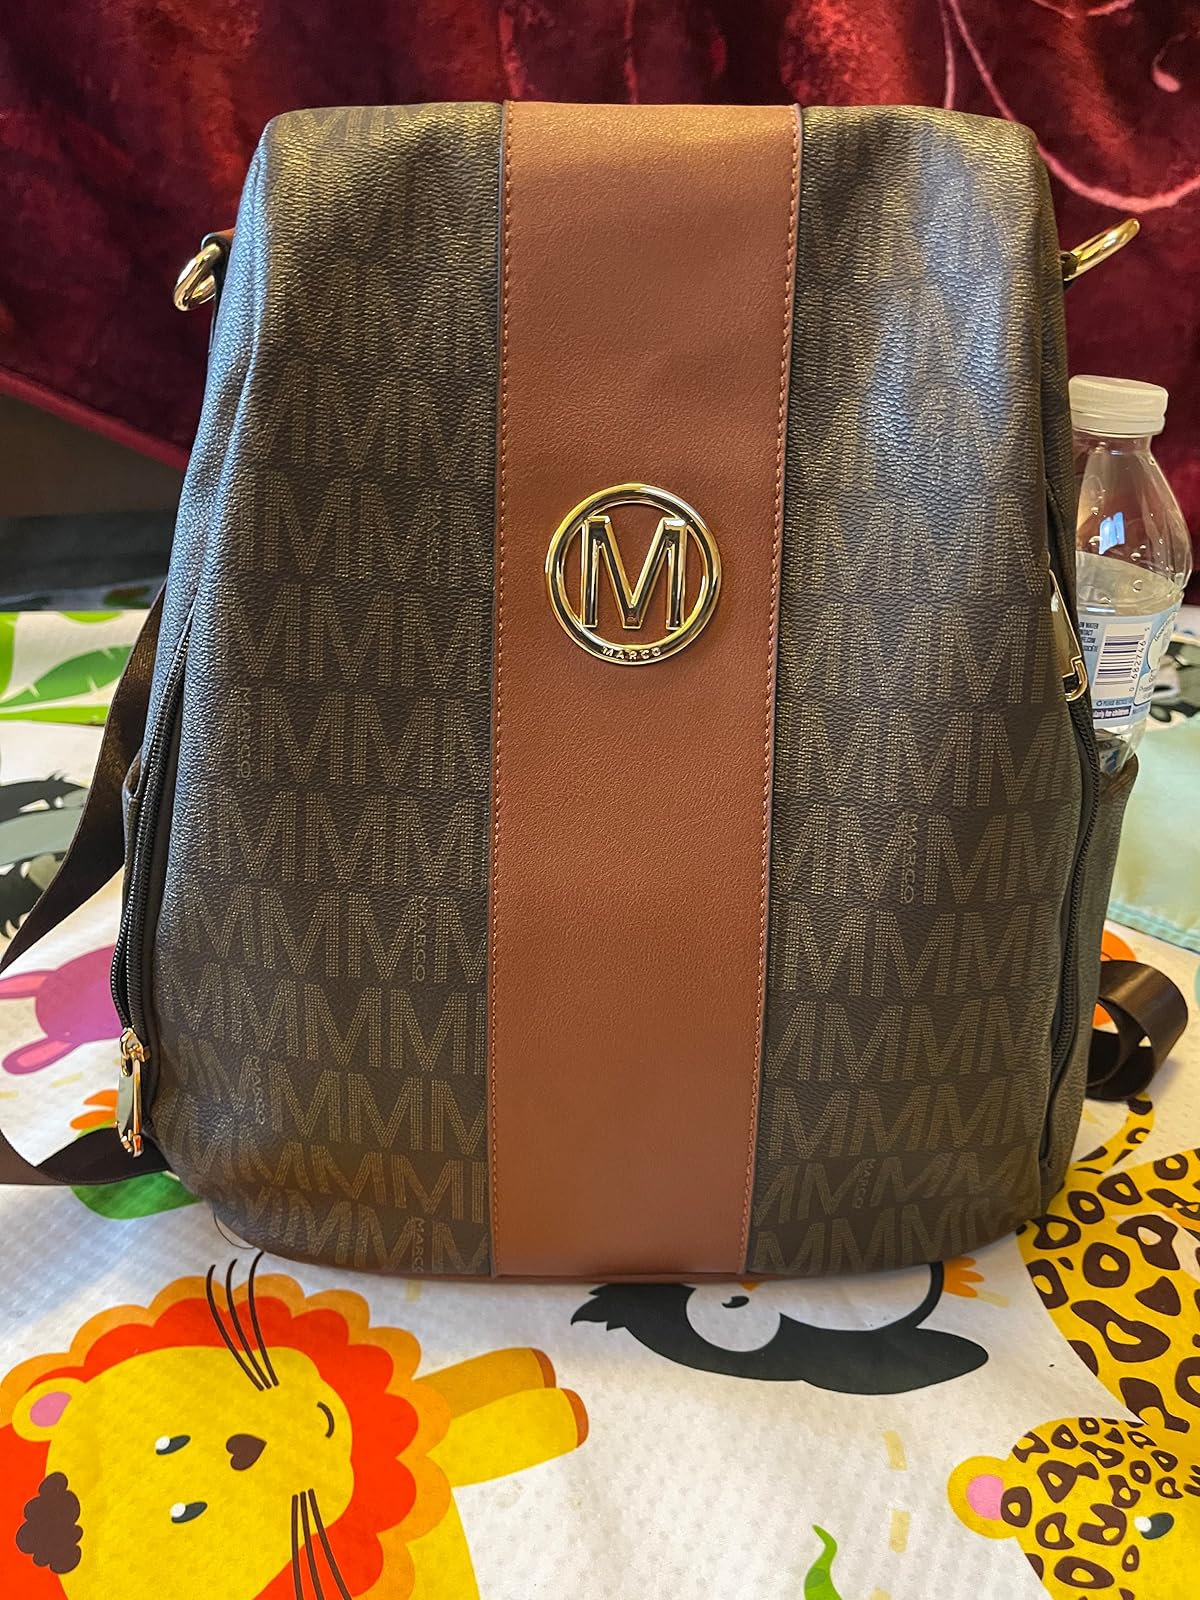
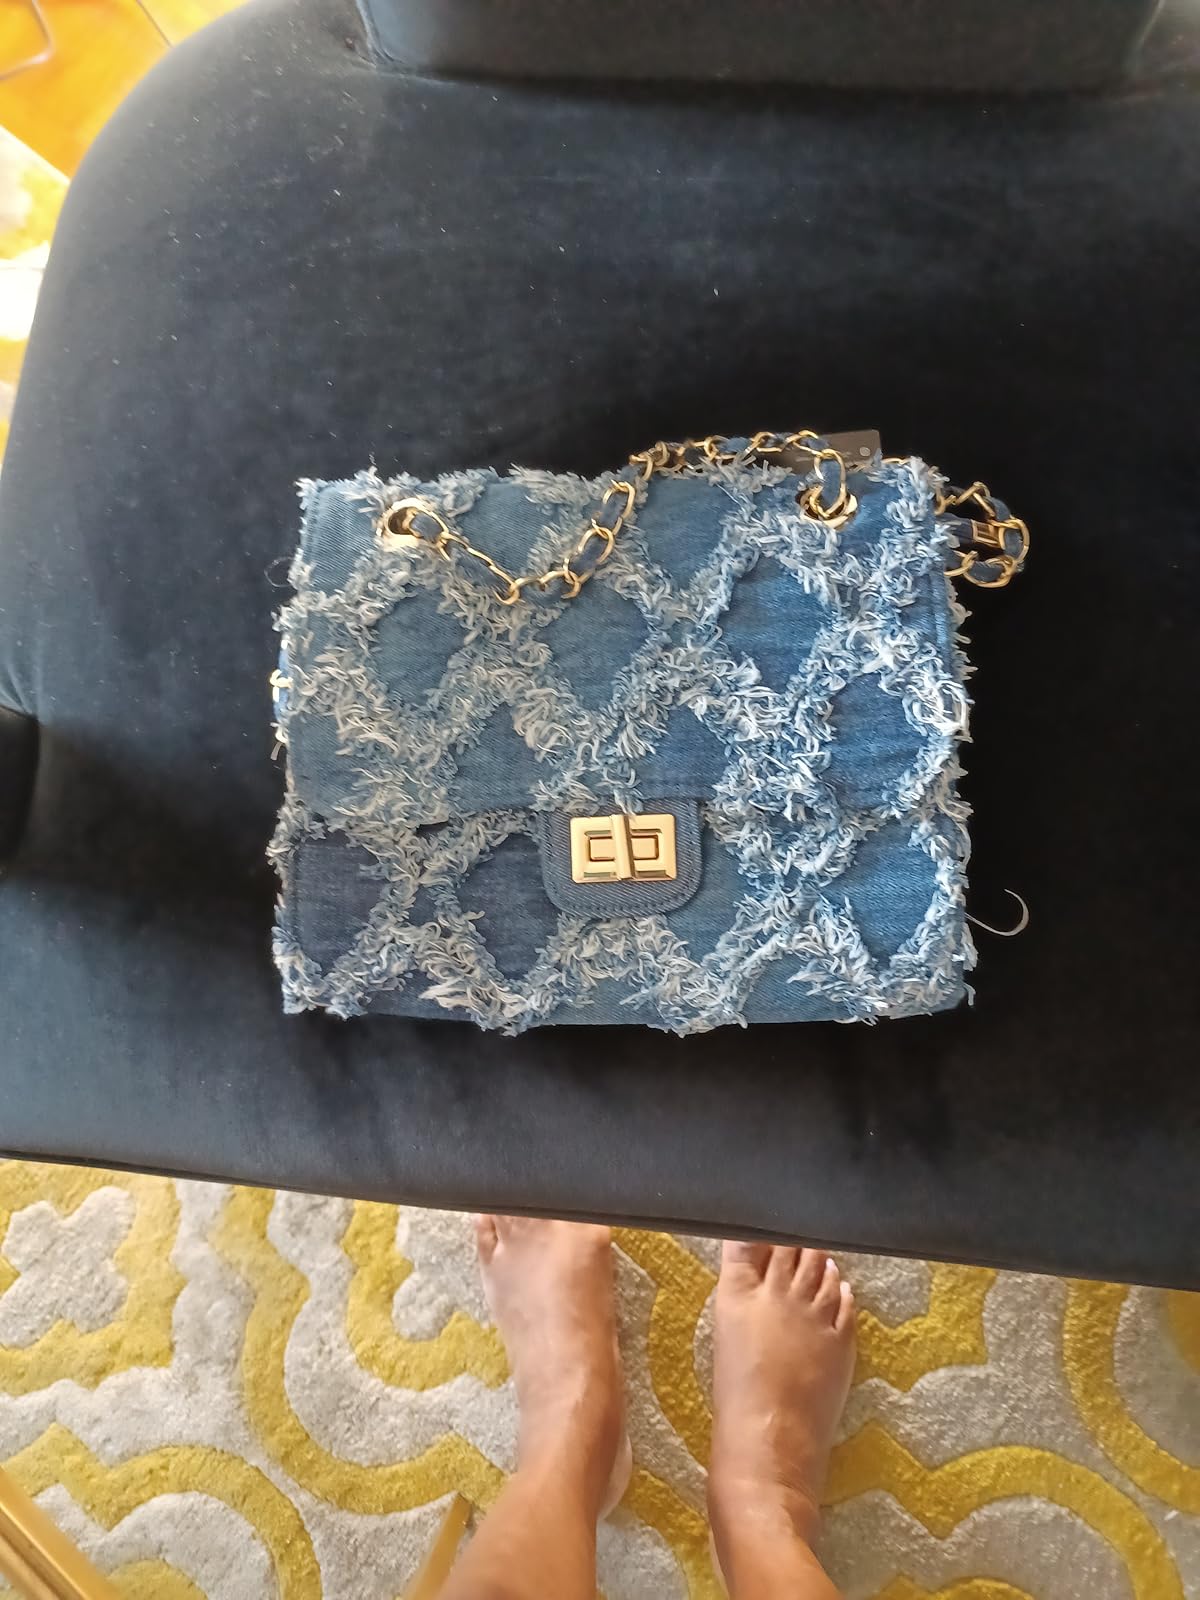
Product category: accessories_handbag
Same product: no